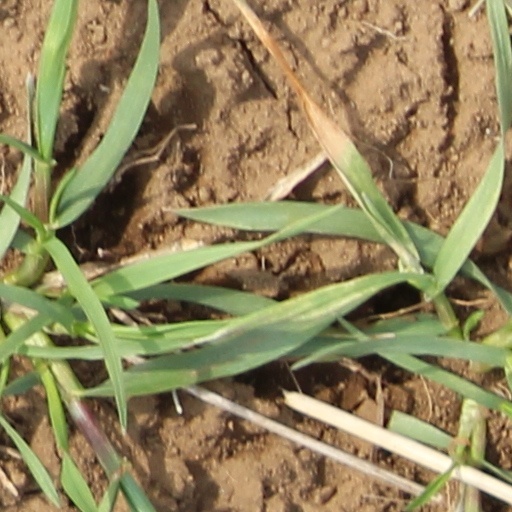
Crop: wheat